The Christine Jorgensen Story

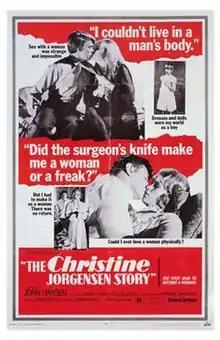
"The Christine Jorgensen Story" film poster.

The Christine Jorgensen Story is a 1970 American drama film and a fictionalized biographical film about trans woman Christine Jorgensen. While the overall premise of the film is accurate, many of the details are fictionalized for the continuity of the film. It was directed by Irving Rapper and based on Christine Jorgensen's autobiography.